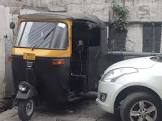
Vehicle type: Auto Rickshaws